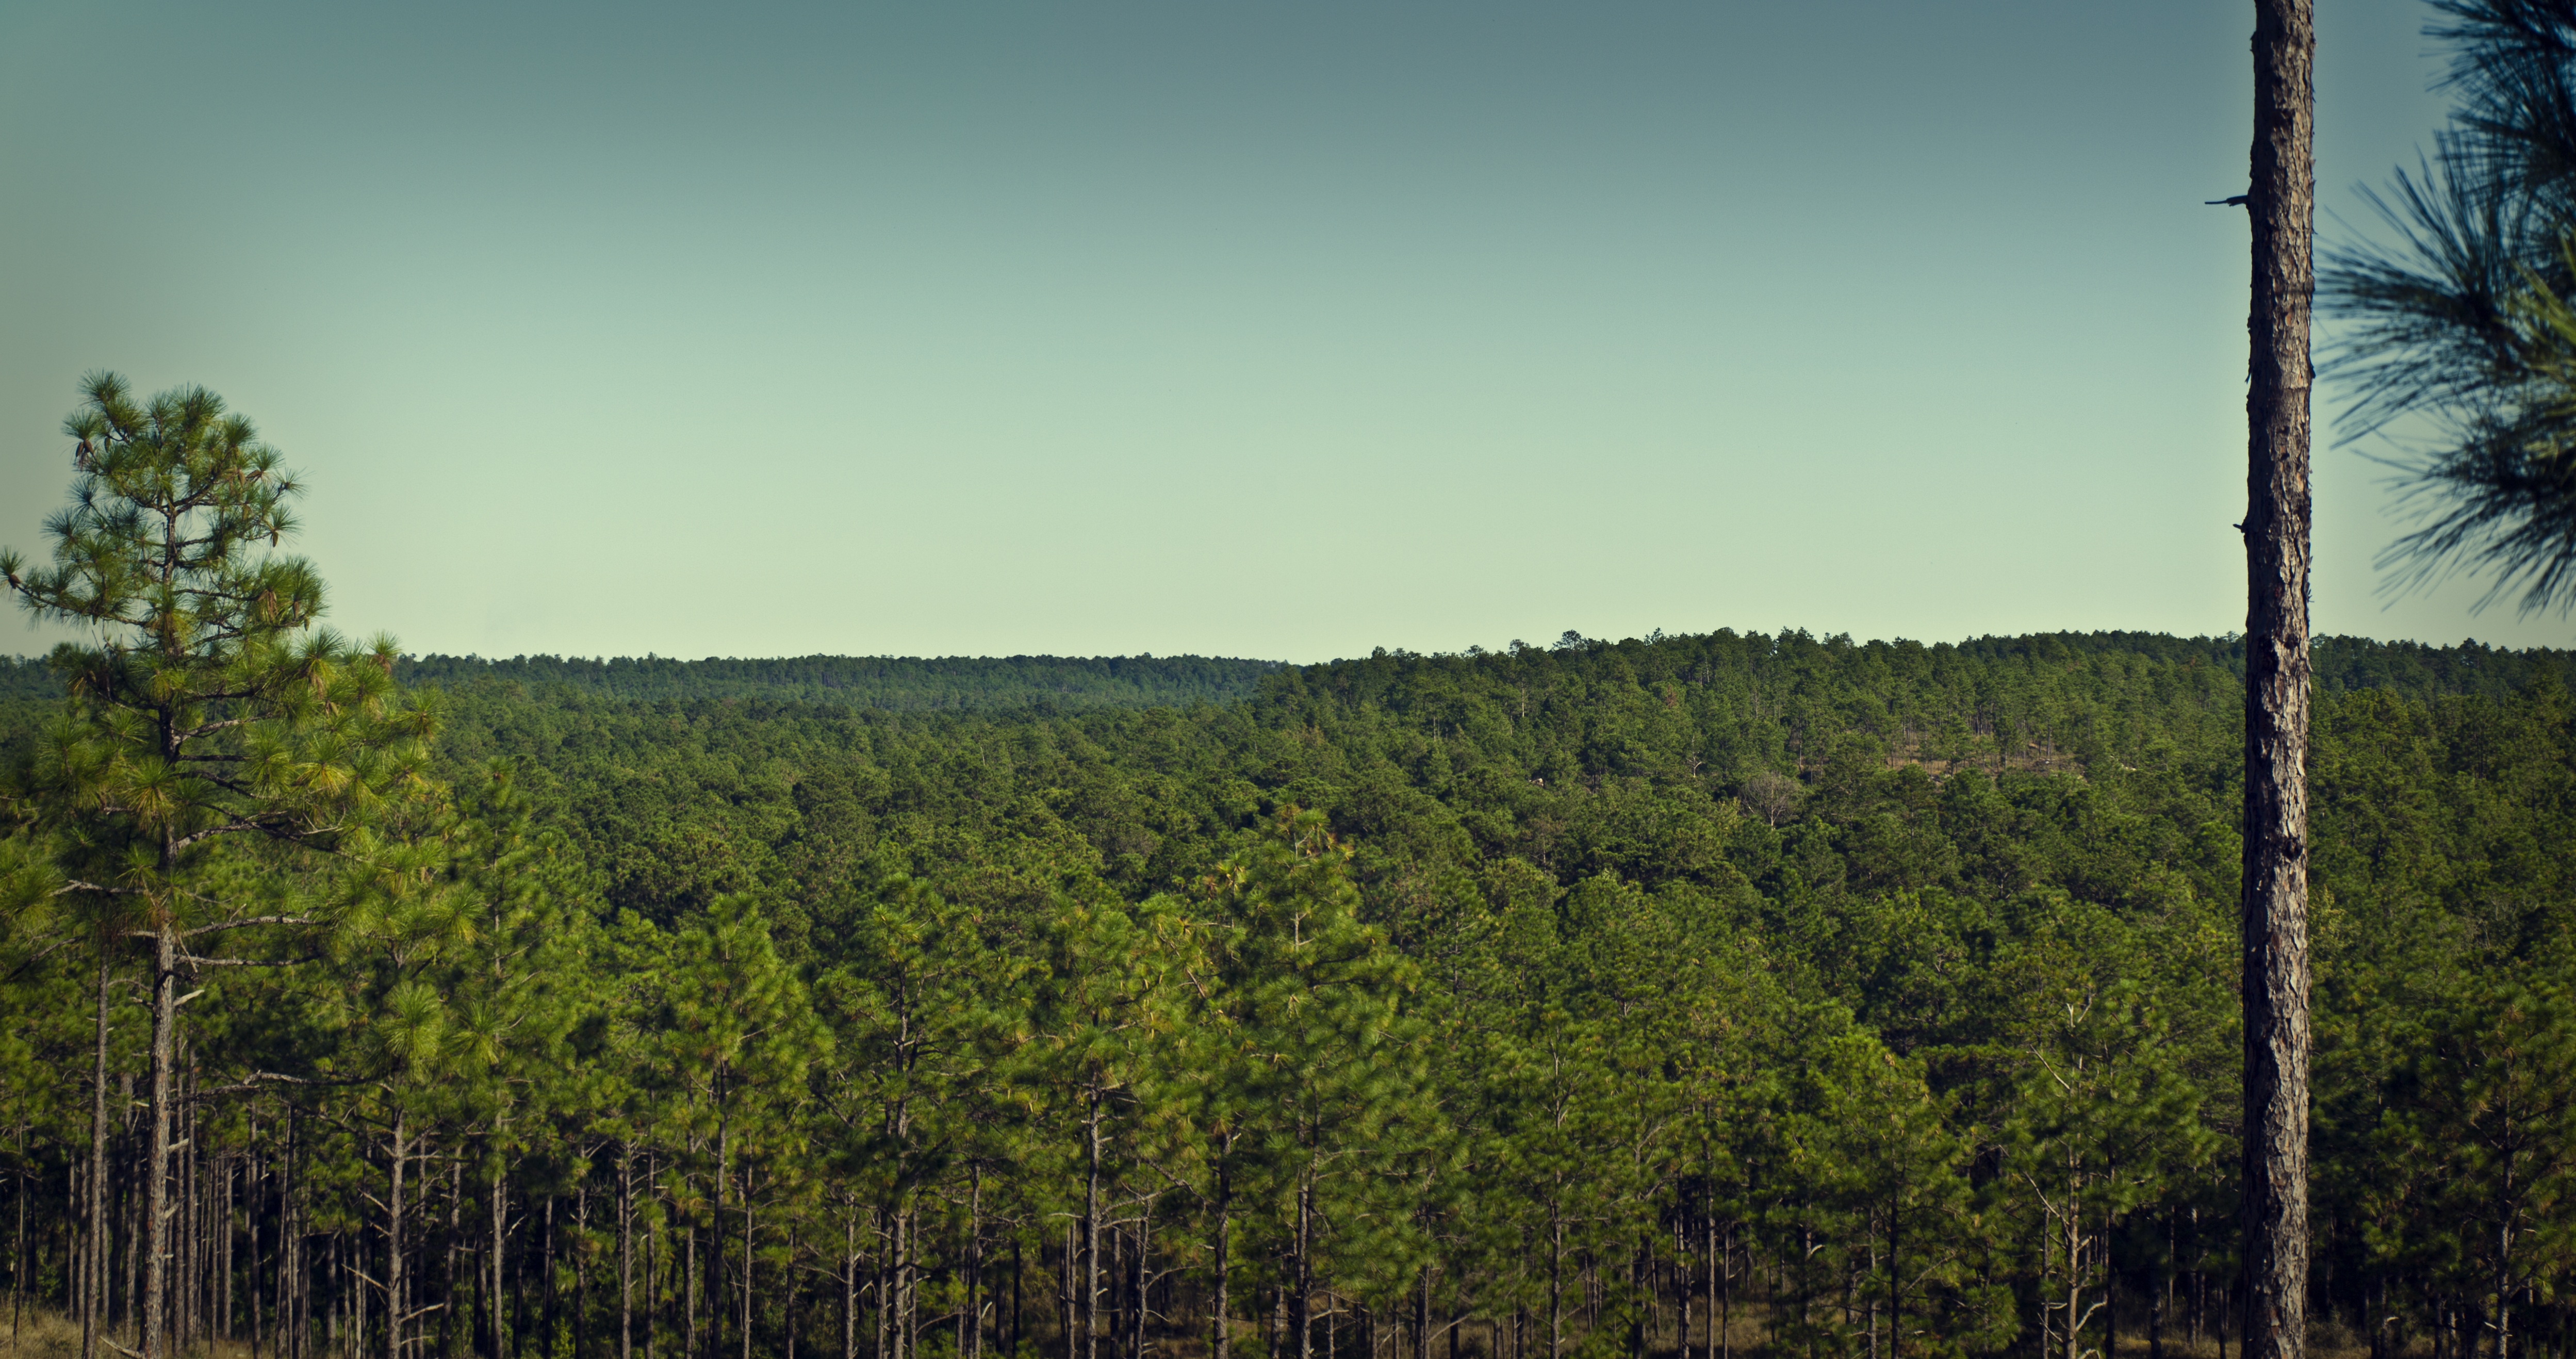
landscape, tree, nature, forest, outdoor, wilderness, mountain, plant, sky, wood, morning, hill, environment, green, natural, blue, agriculture, season, trees, habitat, ecosystem, rural area, biome, natural environment, atmospheric phenomenon, woody plant, land plant, kisatche forest